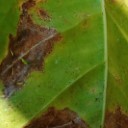
Label: Miner